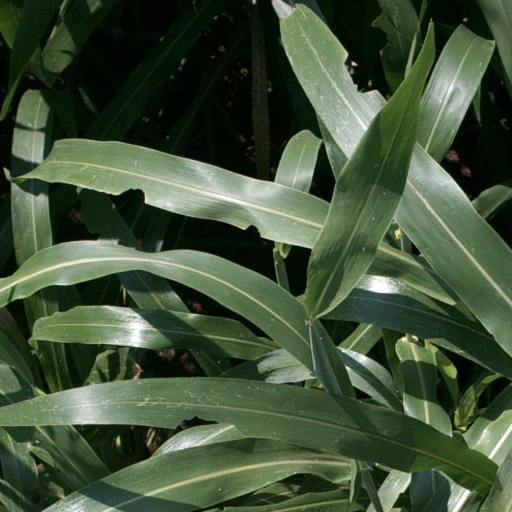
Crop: sorghum